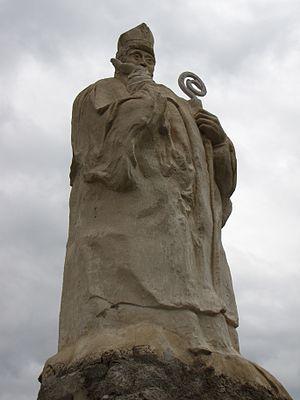
Statue de saint Trophime au-dessus de la chapelle Saint-Trophime, dans la commune de Buis-les-Baronnies (Drôme, France).